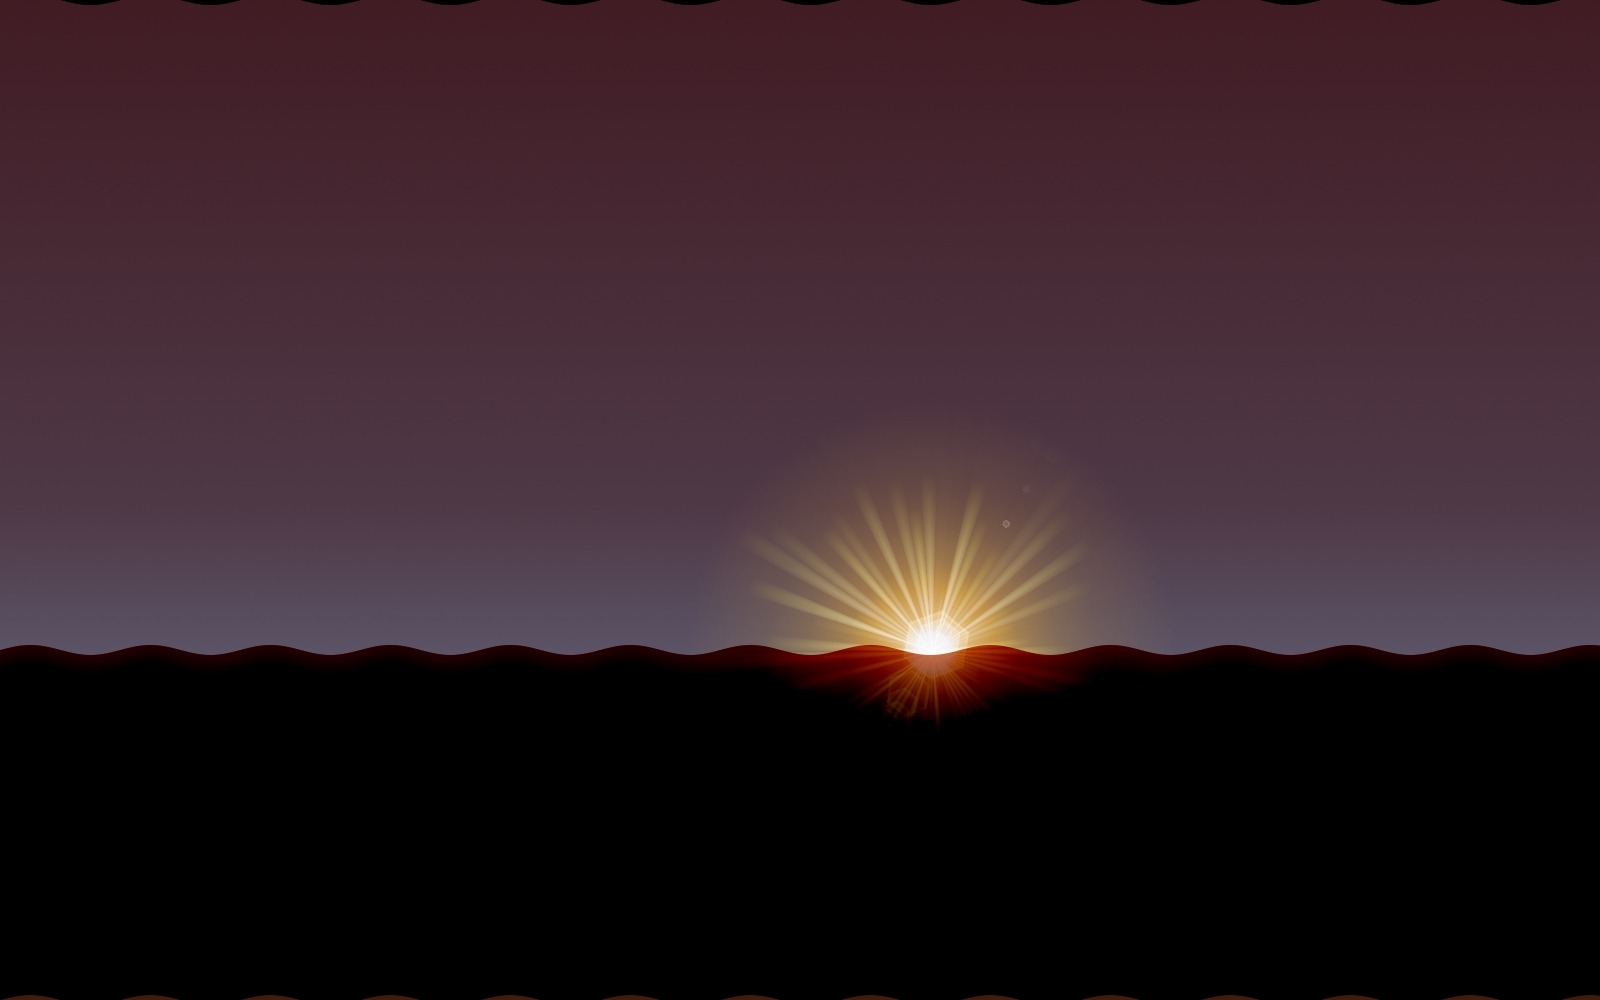
landscape, mountain, light, sun, star, moon, earth, screenshot, computer wallpaper, geological phenomenon